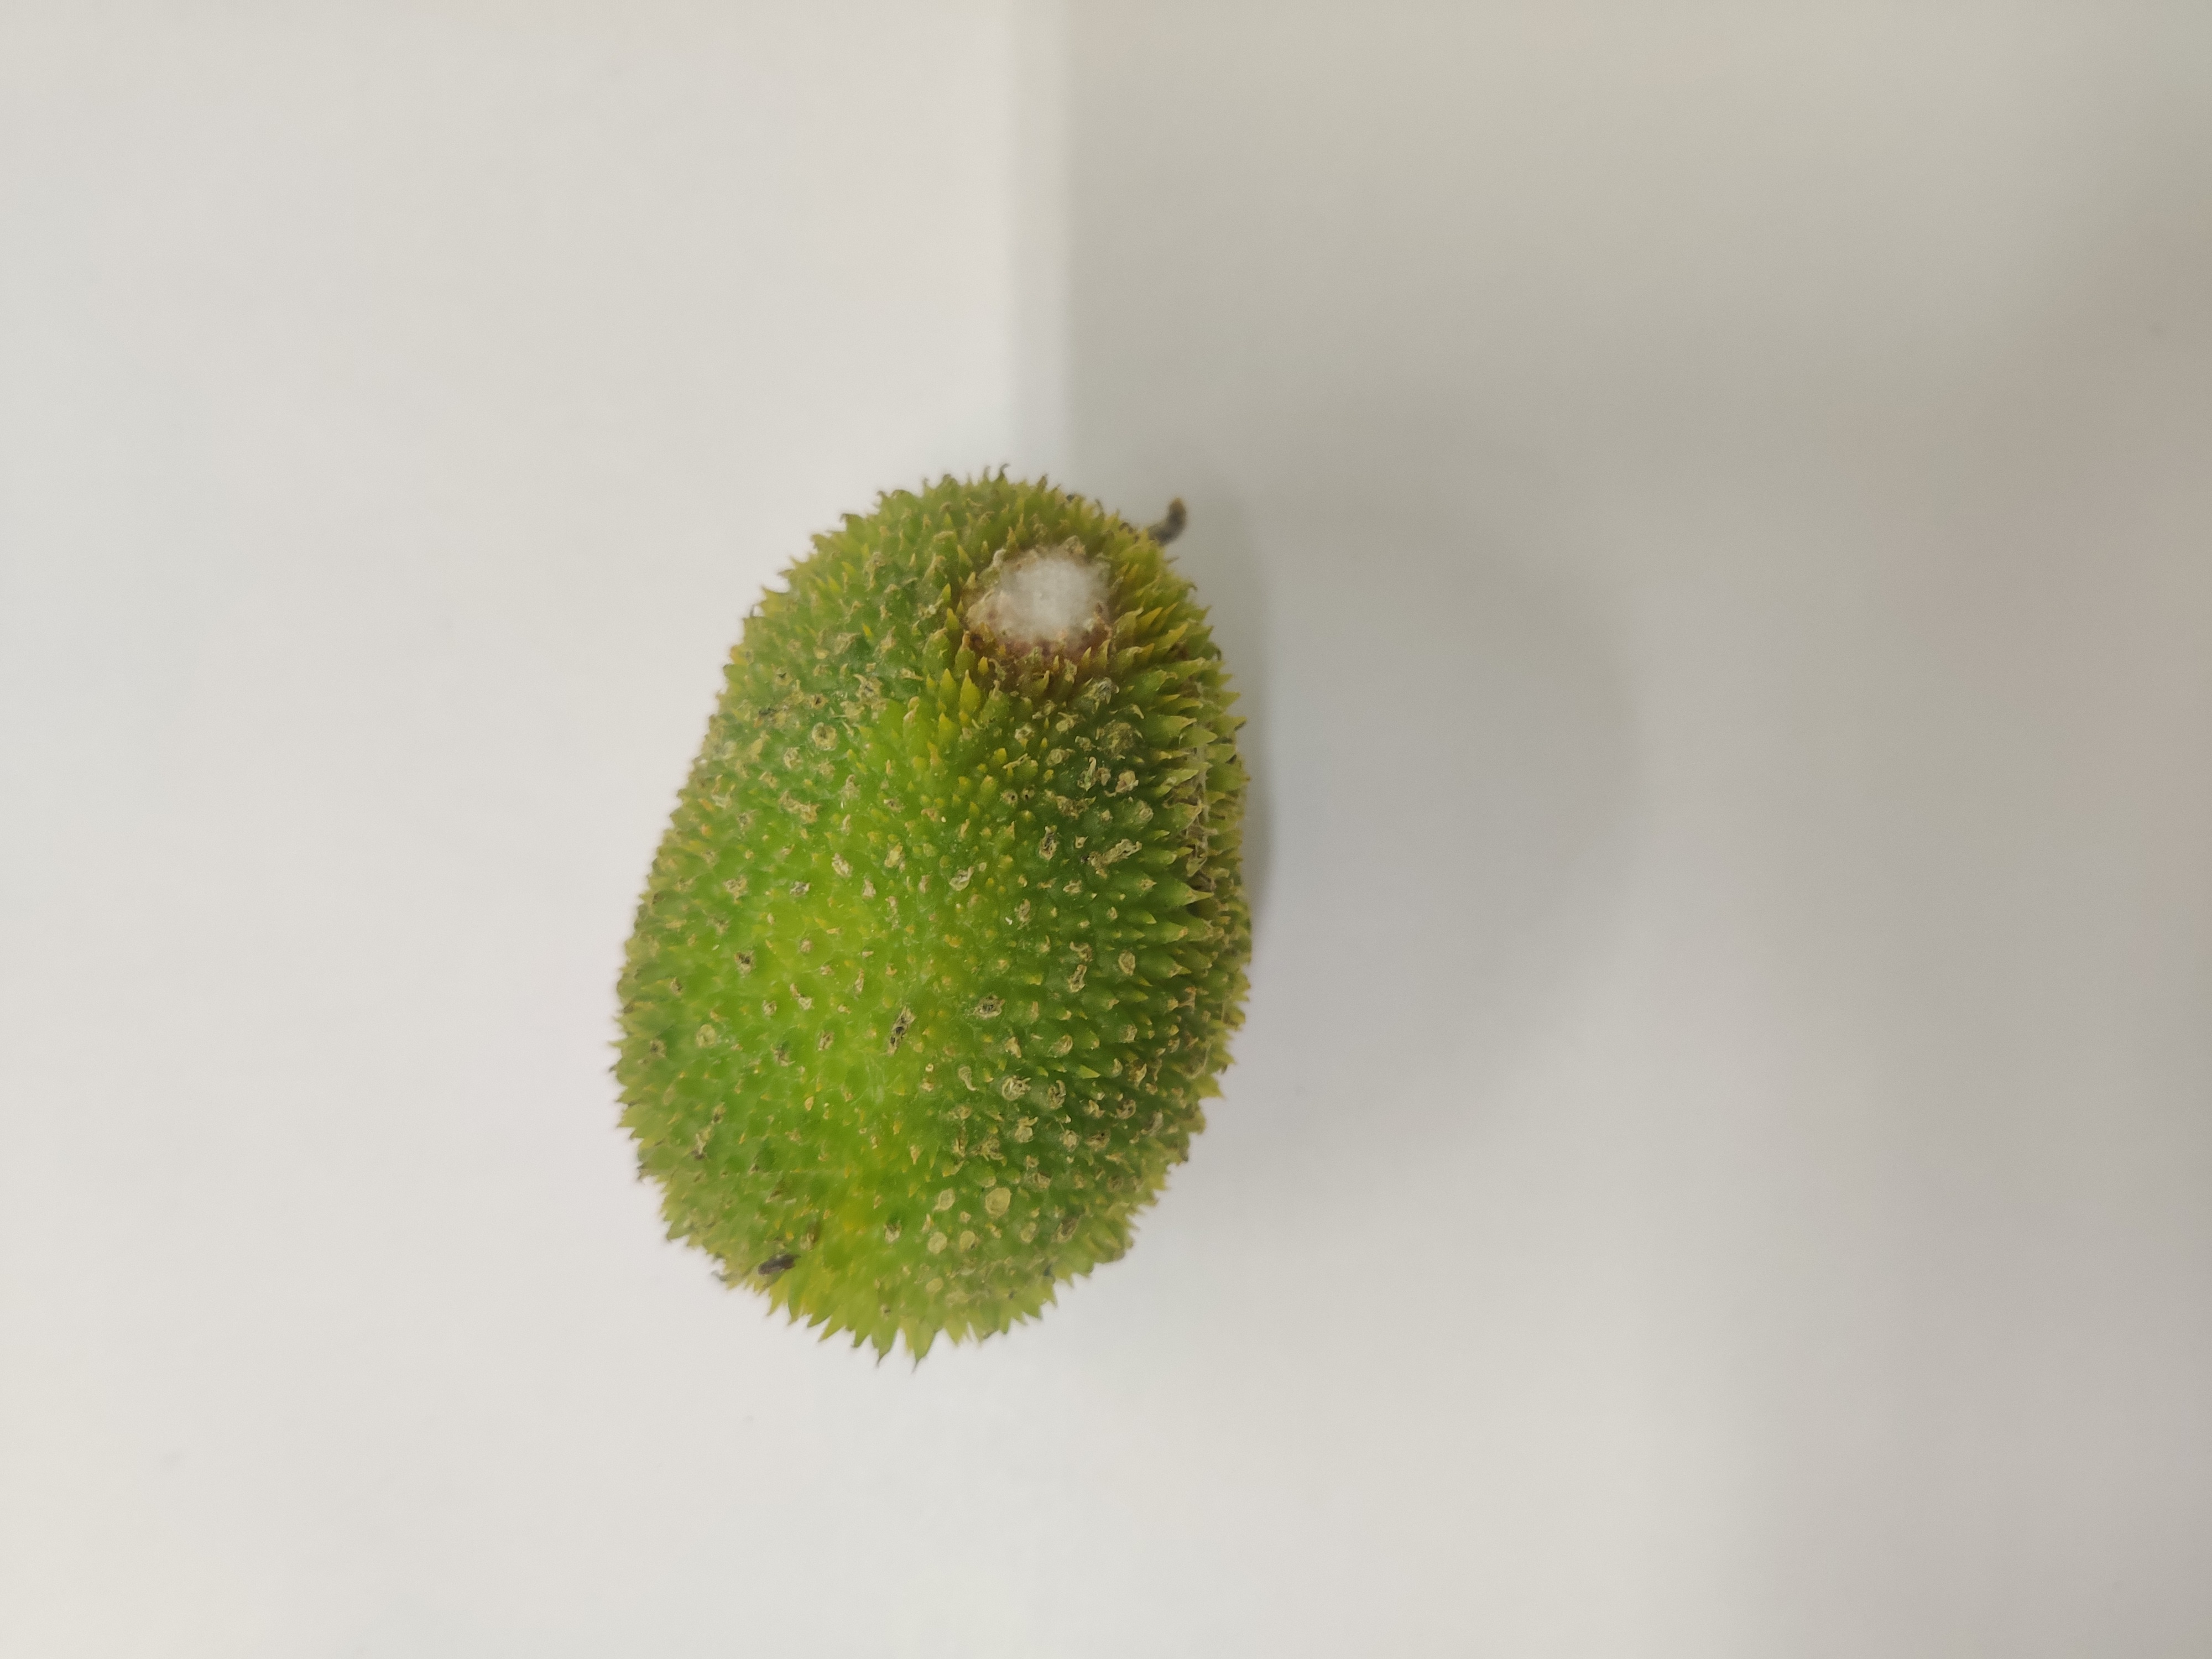
Crop: Spiny Gourd
Condition: Severely Damaged